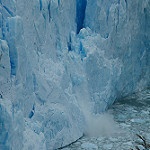
Scene: Outdoor